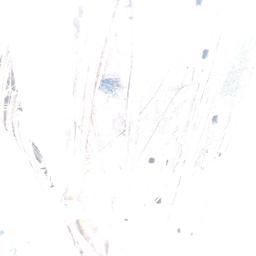
Label: BACTERIAL SOFT ROT